Visions (1976 TV series)

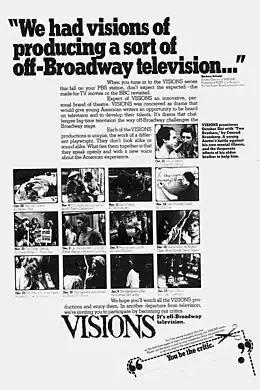
Print ad in the "Los Angeles Times" on October 19, 1977, promoting the upcoming launch of the "Visions" series with a calendar of episode titles, screenwriting credits, and premiere dates for the first season.

Episode list and credits adapted from "The Arts on Television, 1976–1990: Fifteen Years of Cultural Programming" (1991).